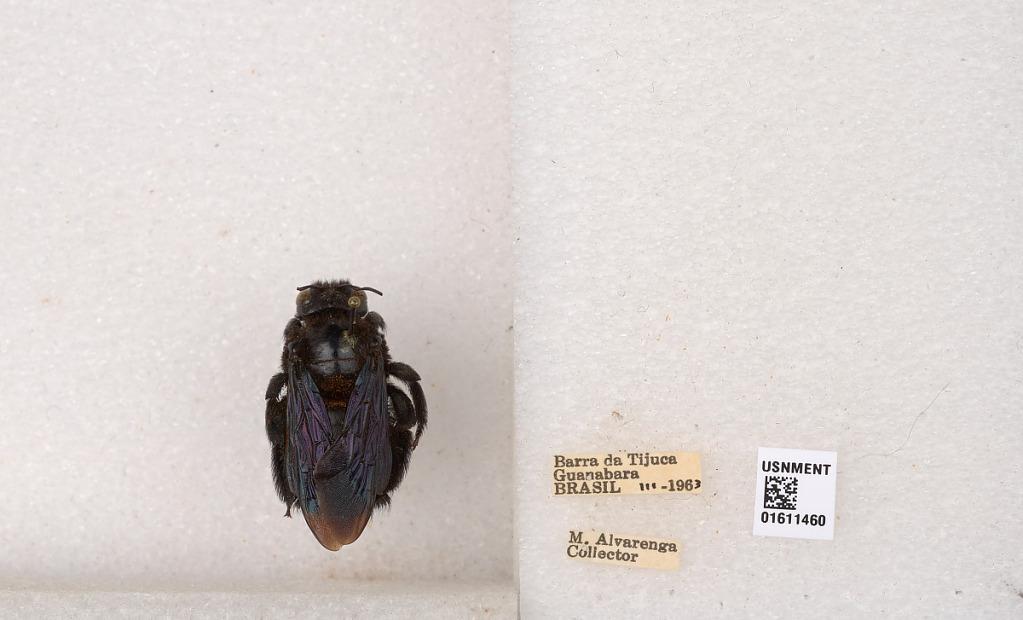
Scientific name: Xylocopa
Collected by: E. Schlinger & E. Ross
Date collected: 1963-3-1
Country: Brazil
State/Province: Rio de Janeiro
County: Rio de Janeiro
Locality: Barra da Tijuca, Guanabara